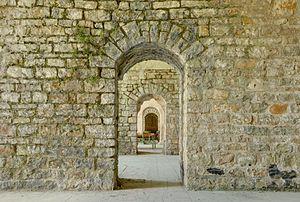
Le fort des Basses-Perches, appelé brièvement fort Valmy, a été construit entre 1874 et 1877. C'est un ouvrage faisant partie des fortifications de l'Est de la France du type Séré de Rivières. Il fait partie intégrante de la place forte de Belfort. Il est situé sur les communes de Danjoutin et de Belfort dans le département du Territoire de Belfort en région Bourgogne-Franche-Comté.